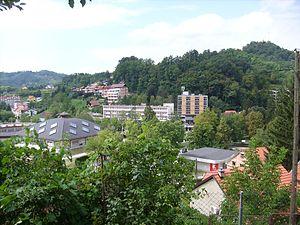
Krapinske Toplice est un village et une municipalité située dans le comitat de Krapina-Zagorje, en Croatie. Au recensement de 2001, la municipalité comptait 5 744 habitants, dont 98,92 % de Croates et le village seul comptait 1 317 habitants.